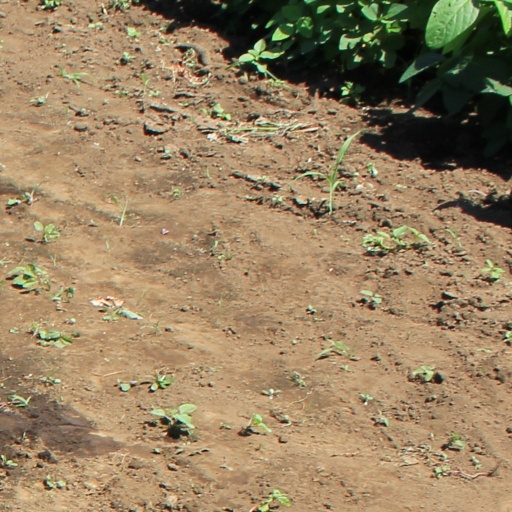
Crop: soybean